Shantinatha

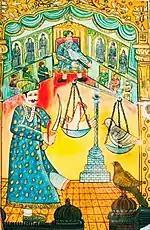
King Megharath, one of the Shantinatha previous incarnation, saving pigeons life by sacrificing his own limbs

Shantinatha, when made aware of his previous incarnations, renounced his worldly life and became a Jain ascetic. According to Jain texts, Shantinatha neither slept nor ate during his penance and meditated under nandi tree. After his sixteen years of asceticism, on the ninth bright day of the month of (December–January), he achieved kevala jnana .